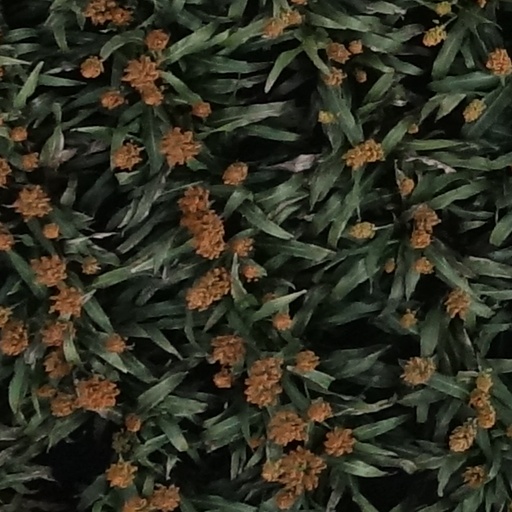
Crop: sorghum